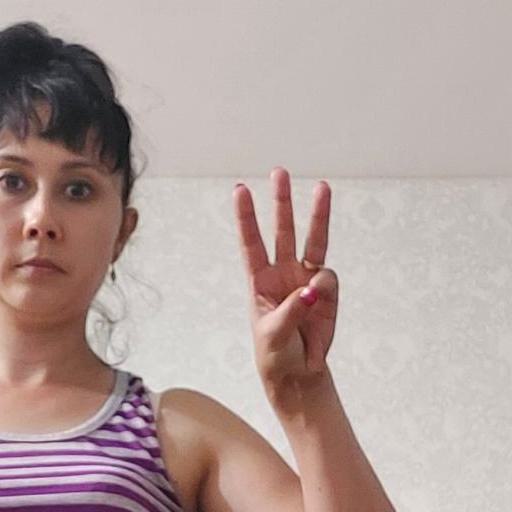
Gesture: three